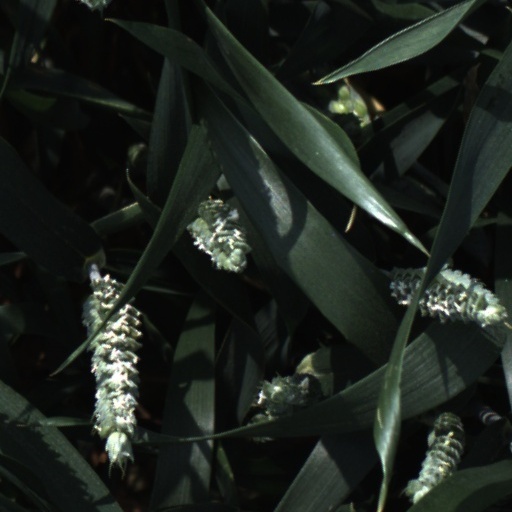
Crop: wheat